Anna Leonowens

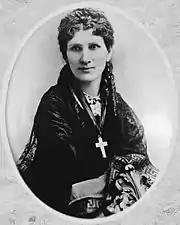
Anna Leonowens, c. 1862

In 1862, Leonowens accepted an offer made by the consul in Singapore, Tan Kim Ching, to teach the wives and children of Mongkut, King of Siam. The king wished to give his 39 wives and concubines and 82 children a modern Western education on scientific secular lines, which earlier missionaries' wives had not provided. Leonowens sent her daughter Avis to school in England, and took her son Louis with her to Bangkok. She succeeded Dan Beach Bradley, an American missionary, as teacher to the Siamese court.